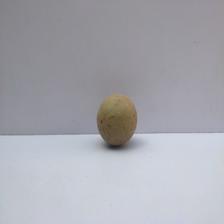
Size: Small